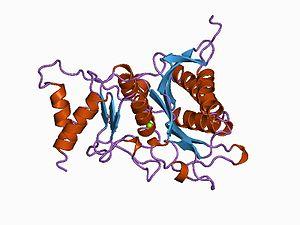
La fructose-1,6-bisphosphatase est une hydrolase qui catalyse la réaction de conversion du fructose-1,6-bisphosphate en fructose-6-phosphate dans la néoglucogenèse et le cycle de Calvin, deux voies métaboliques anaboliques, ainsi que dans la voie des pentoses phosphates :